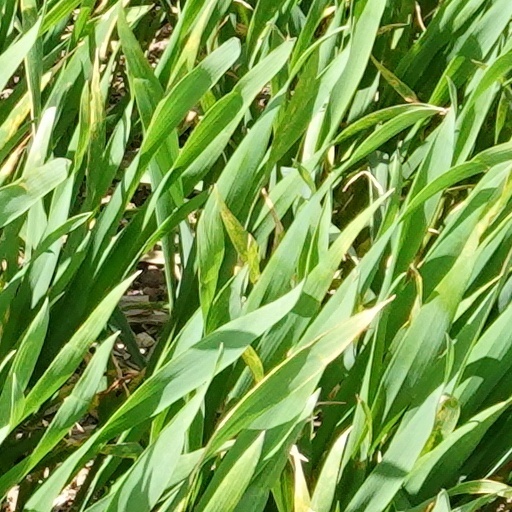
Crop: wheat